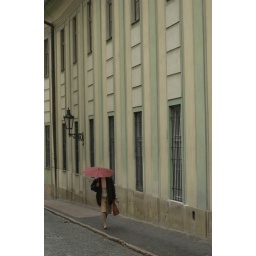
Woman walking holding an umbrella on a sidewalk in Prague